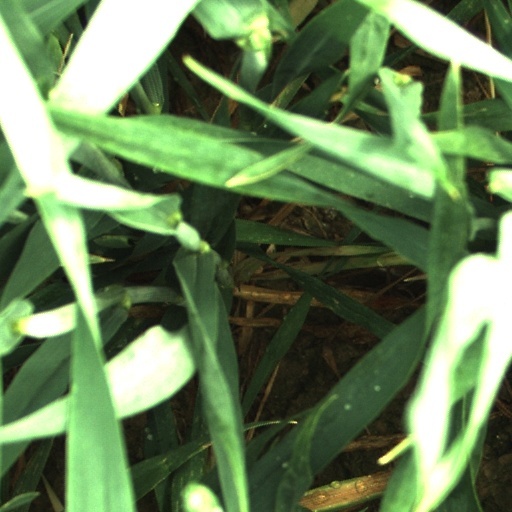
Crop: wheat